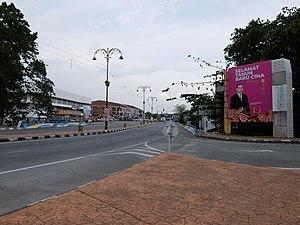
Arau est une ville de Malaisie et la capitale de l'État de Perlis.